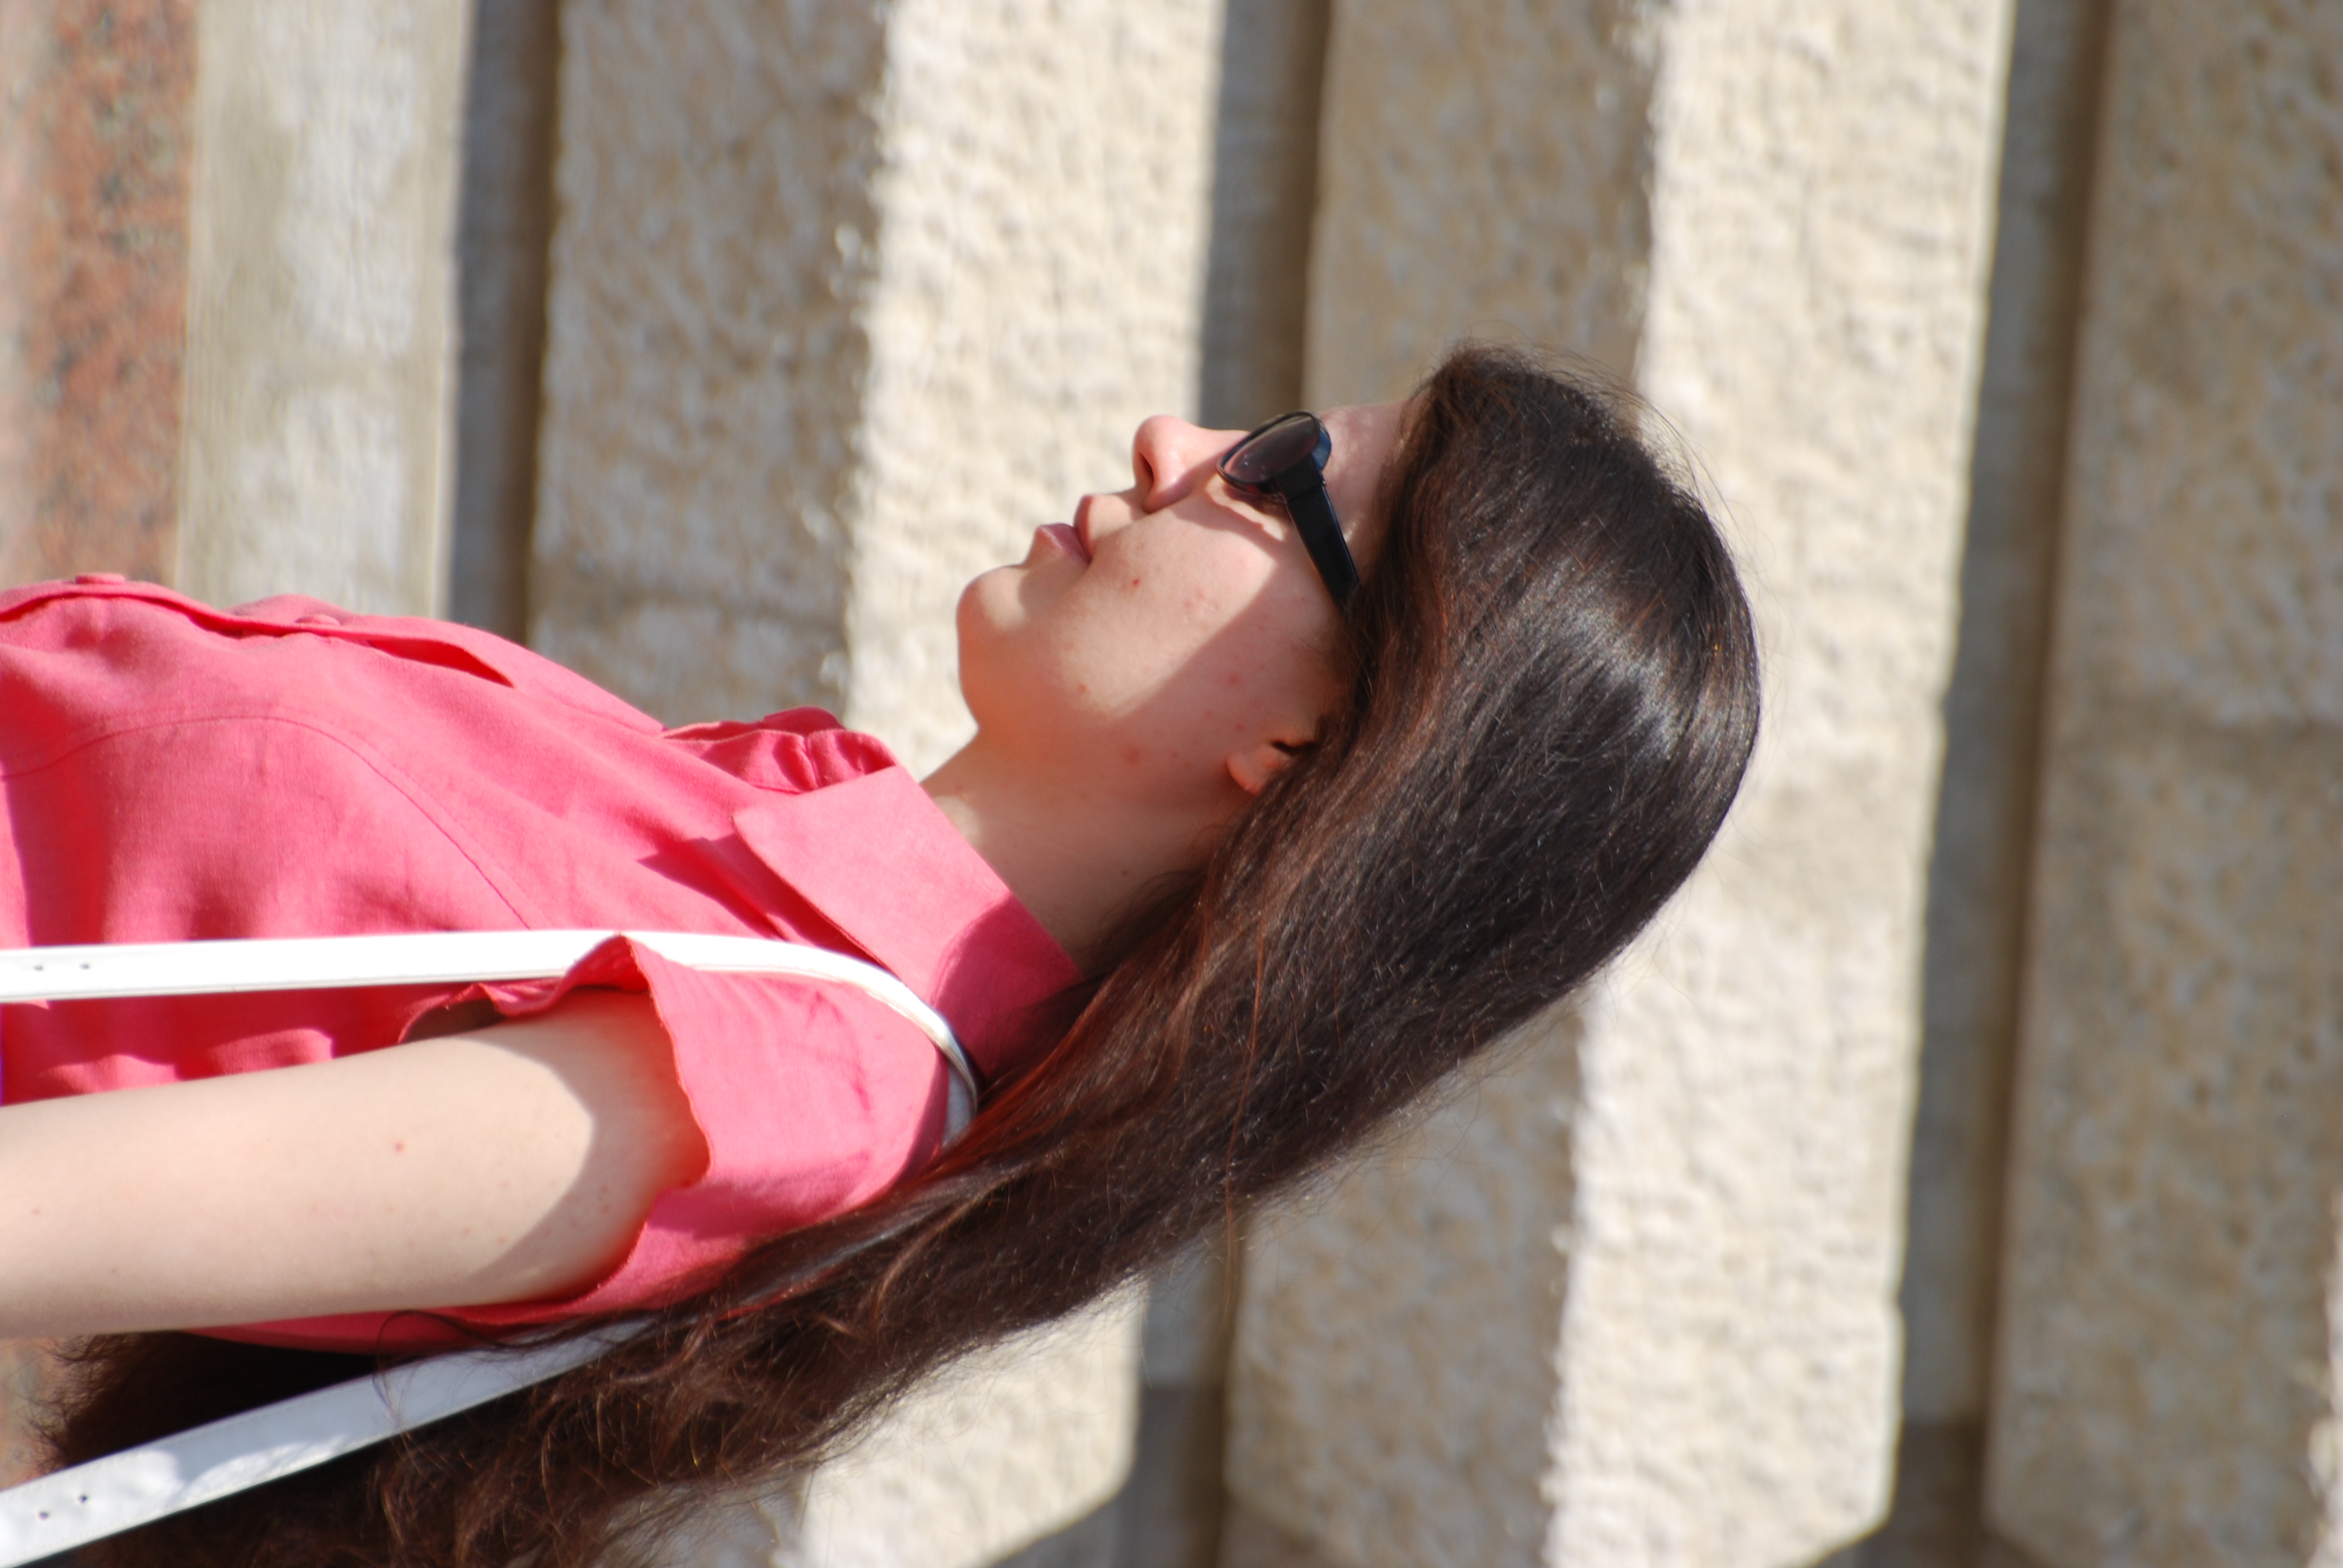
person, people, girl, woman, street, photography, leg, portrait, model, spring, red, color, fashion, nikon, clothing, lady, pink, hairstyle, human body, candid, girls, sunglasses, photograph, skin, beauty, moscow, russia, d80, moskau, nikond80, moscou, photo shoot